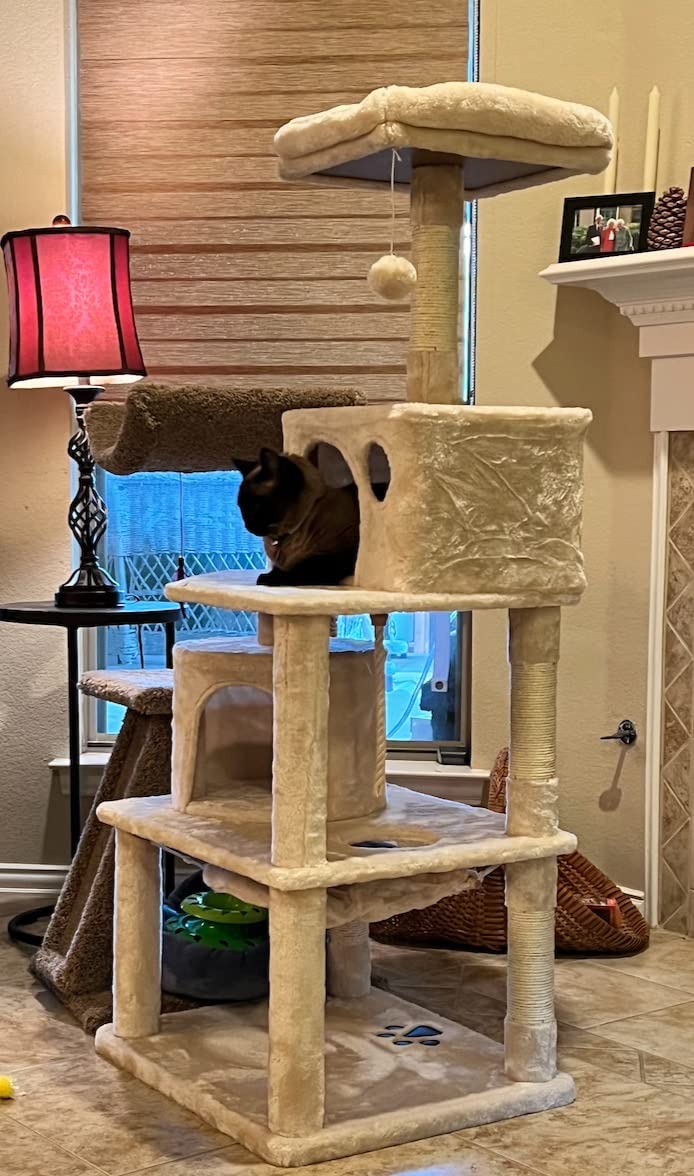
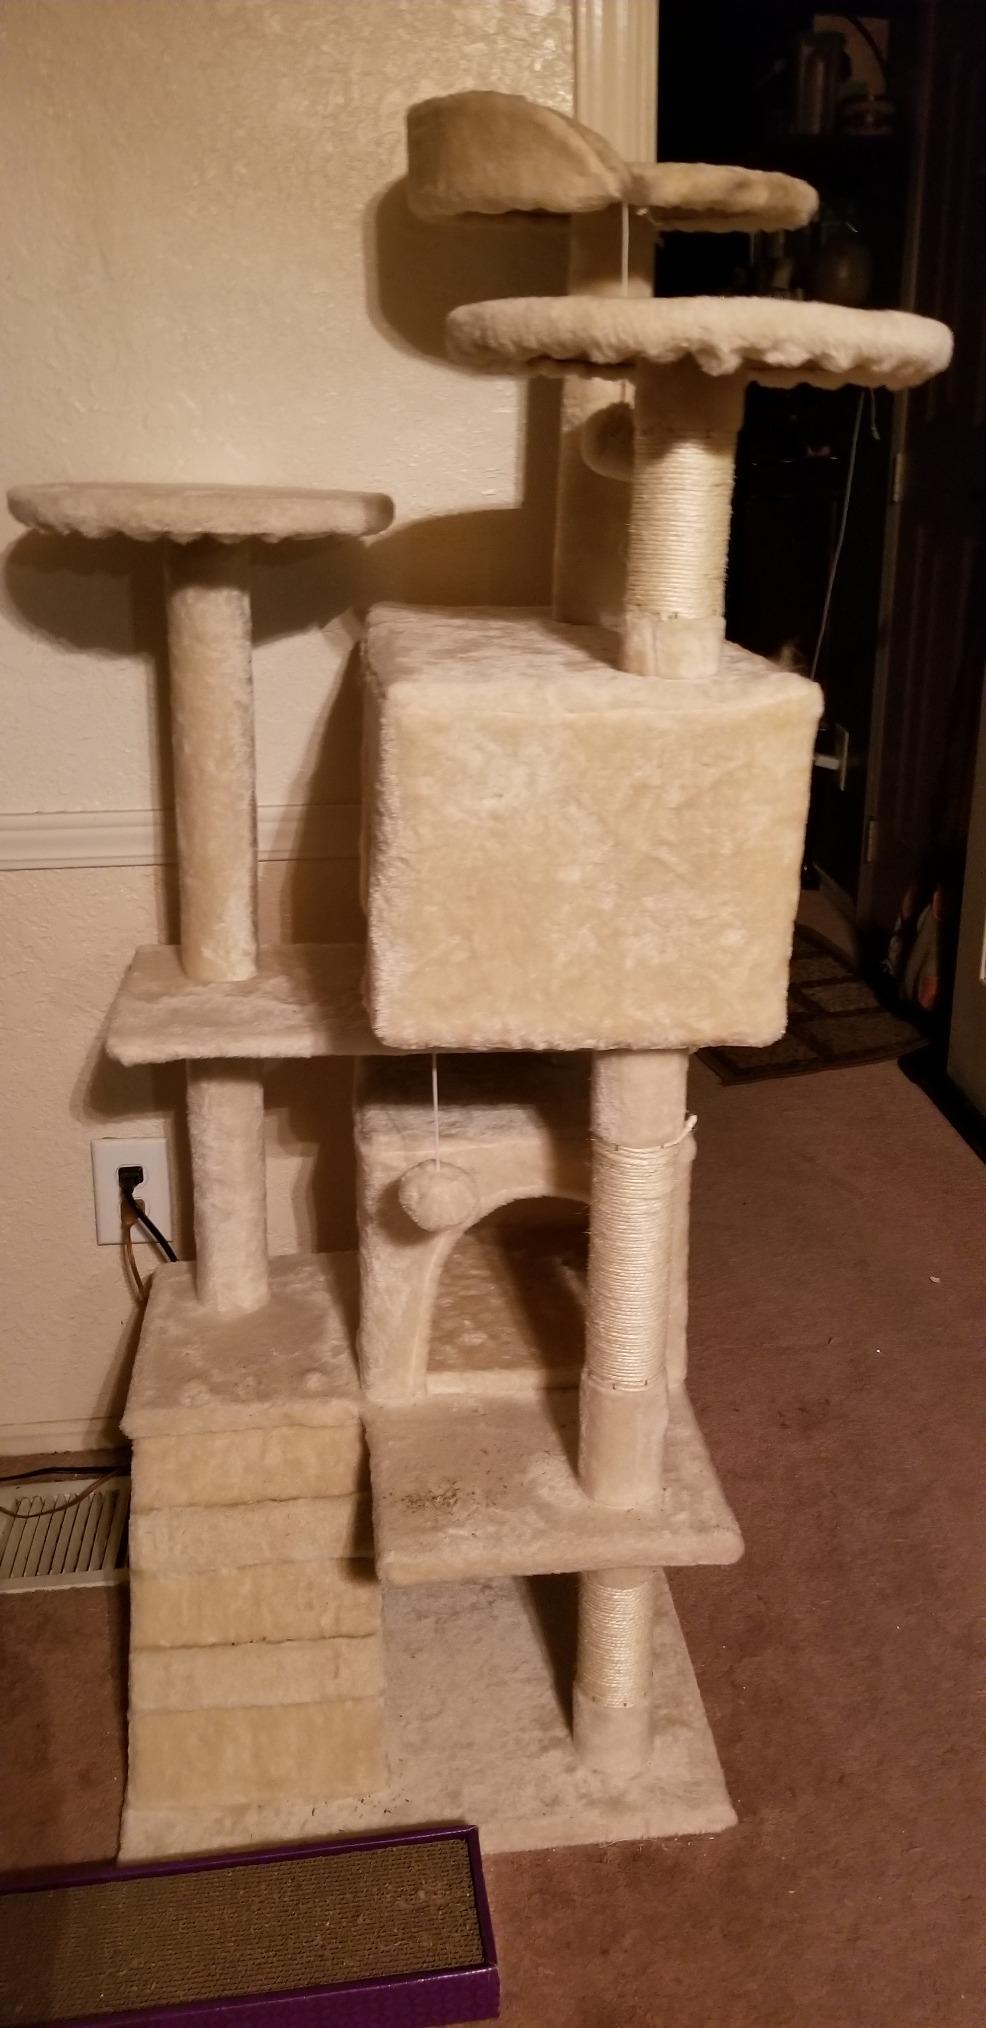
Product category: items_cat tree
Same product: no